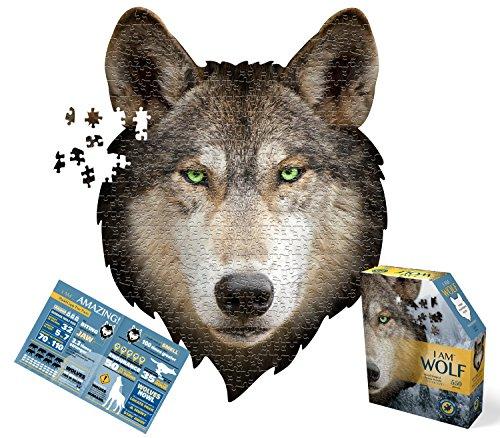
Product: Madd Capp "I am Wolf Puzzle (550 Piece)
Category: Toys & Games | Puzzles | Jigsaw Puzzles
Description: Unique die cut shape.
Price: $4.99
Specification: ProductDimensions:12x10x3inches|ItemWeight:1.75pounds|ShippingWeight:1.76pounds(Viewshippingratesandpolicies)|DomesticShipping:ItemcanbeshippedwithinU.S.|InternationalShipping:Thisitemisnoteligibleforinternationalshipping.LearnMore|ASIN:B01BHU4SW2|Itemmodelnumber:3003-IAMWOLF|Manufacturerrecommendedage:8-15years